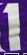
Number: 1